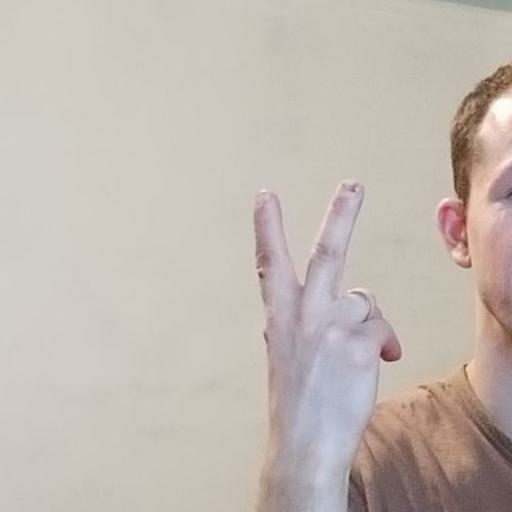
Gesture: peace_inverted